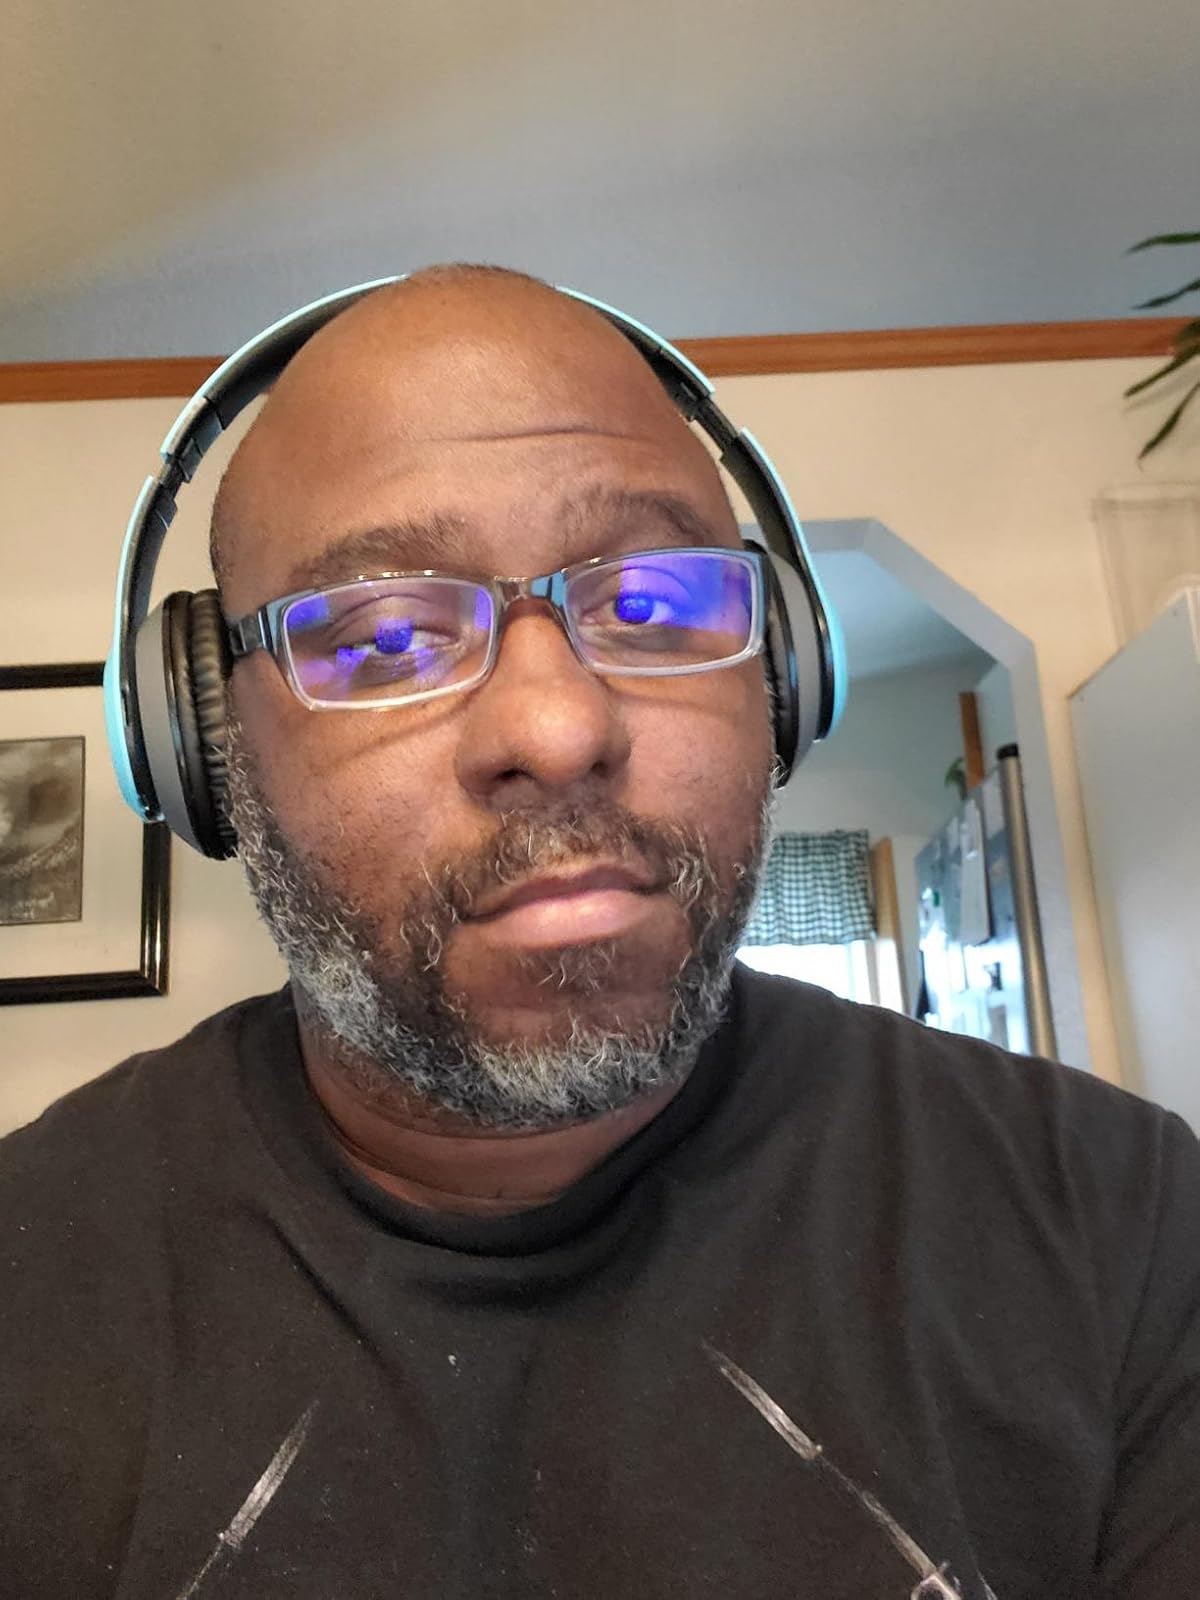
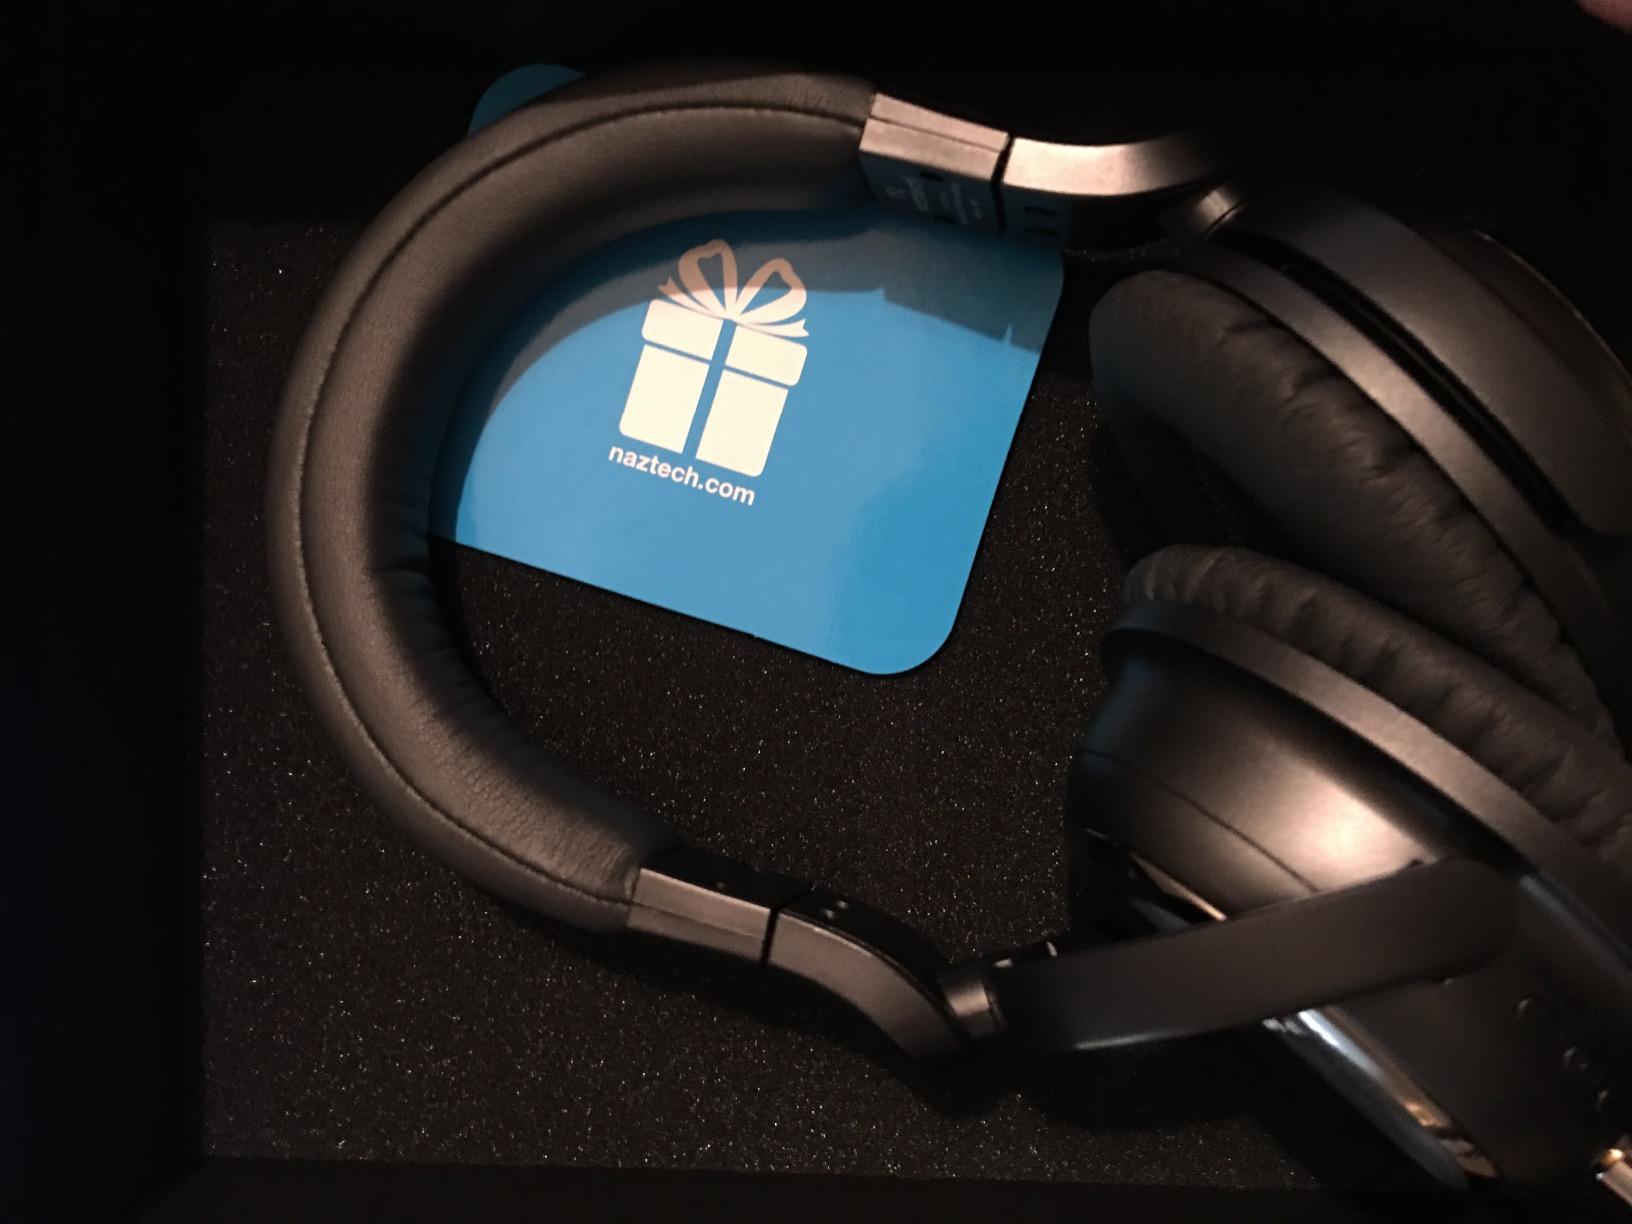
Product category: headphones
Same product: no